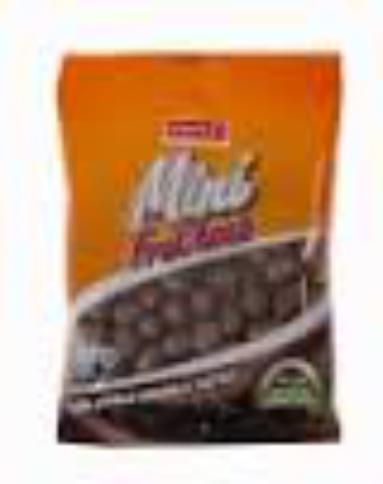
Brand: FruChocs
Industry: Food